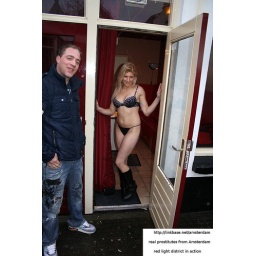
Sexy girl from amsterdam red light district in her window